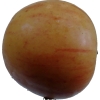
Label: Apple 14